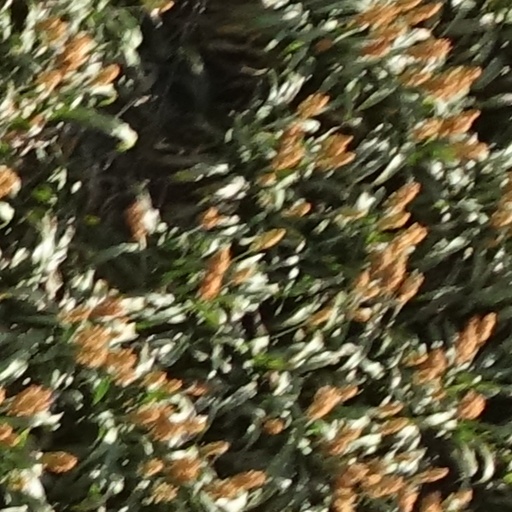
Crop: sorghum